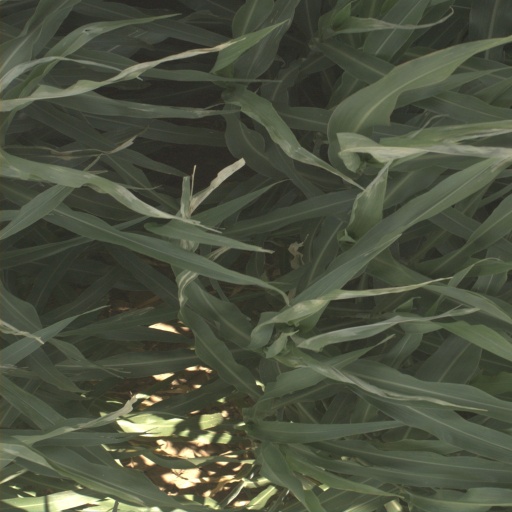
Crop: sorghum